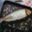
Label: trout